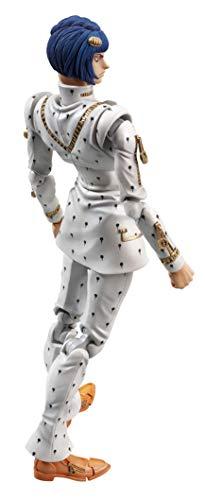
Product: MediCos JoJo's Bizarre Adventure: Bruno Bucciarati Super Action Statue Figure
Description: Figure stands about 6" Tall.
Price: $111.00
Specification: ProductDimensions:2x1.5x6inches|ItemWeight:5.6ounces|ShippingWeight:5.6ounces(Viewshippingratesandpolicies)|ASIN:B07KYB7H4X|Itemmodelnumber:-|Manufacturerrecommendedage:15yearsandup